Josef Hermann Tautenhayn

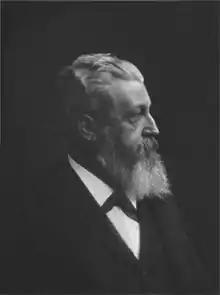
"Undated photo of Tautenhayn by Philipp Wilhelm von Schoeller"

Josef Hermann Tautenhayn (May 5, 1837 - April 1, 1911) was a medalist, sculptor, and professor from Austria-Hungary.